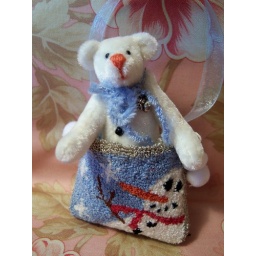
jan bear in bag